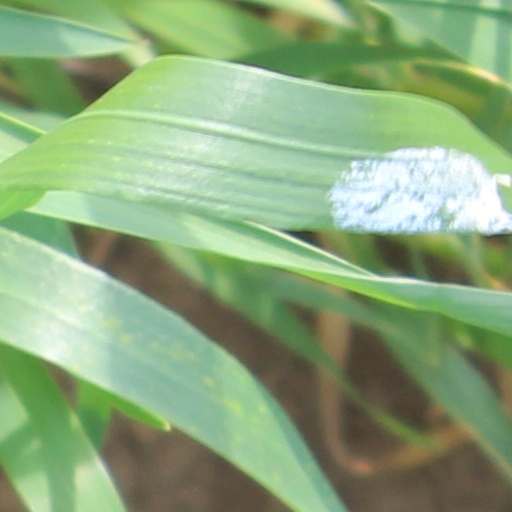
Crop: wheat